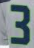
Number: 3